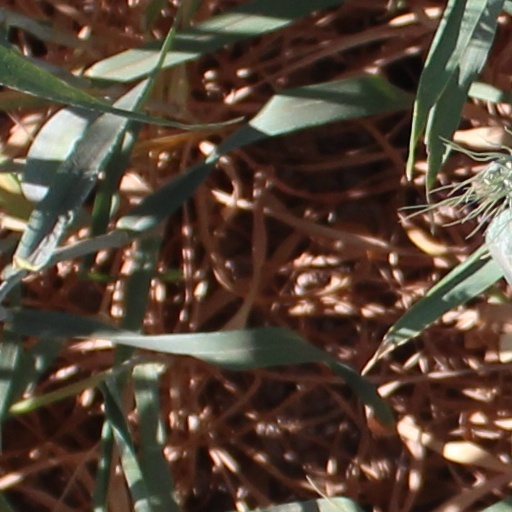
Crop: wheat